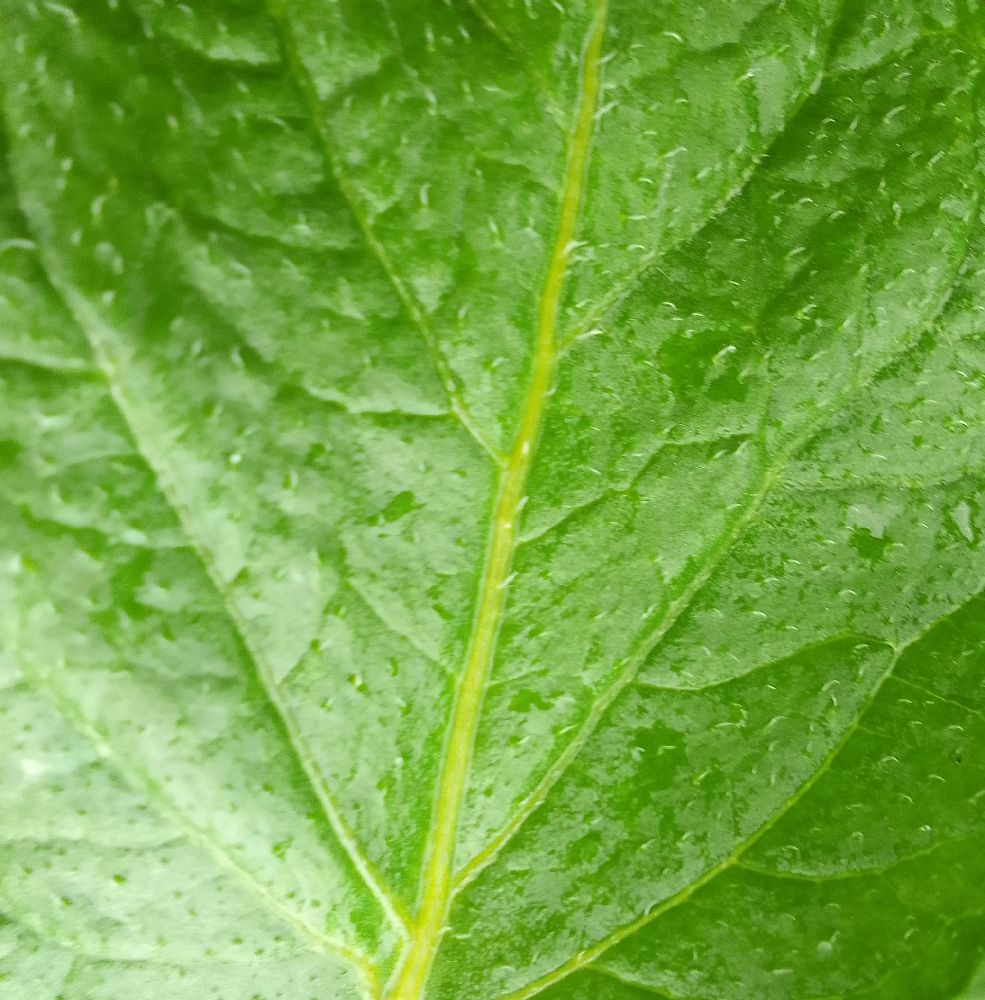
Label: Healthy